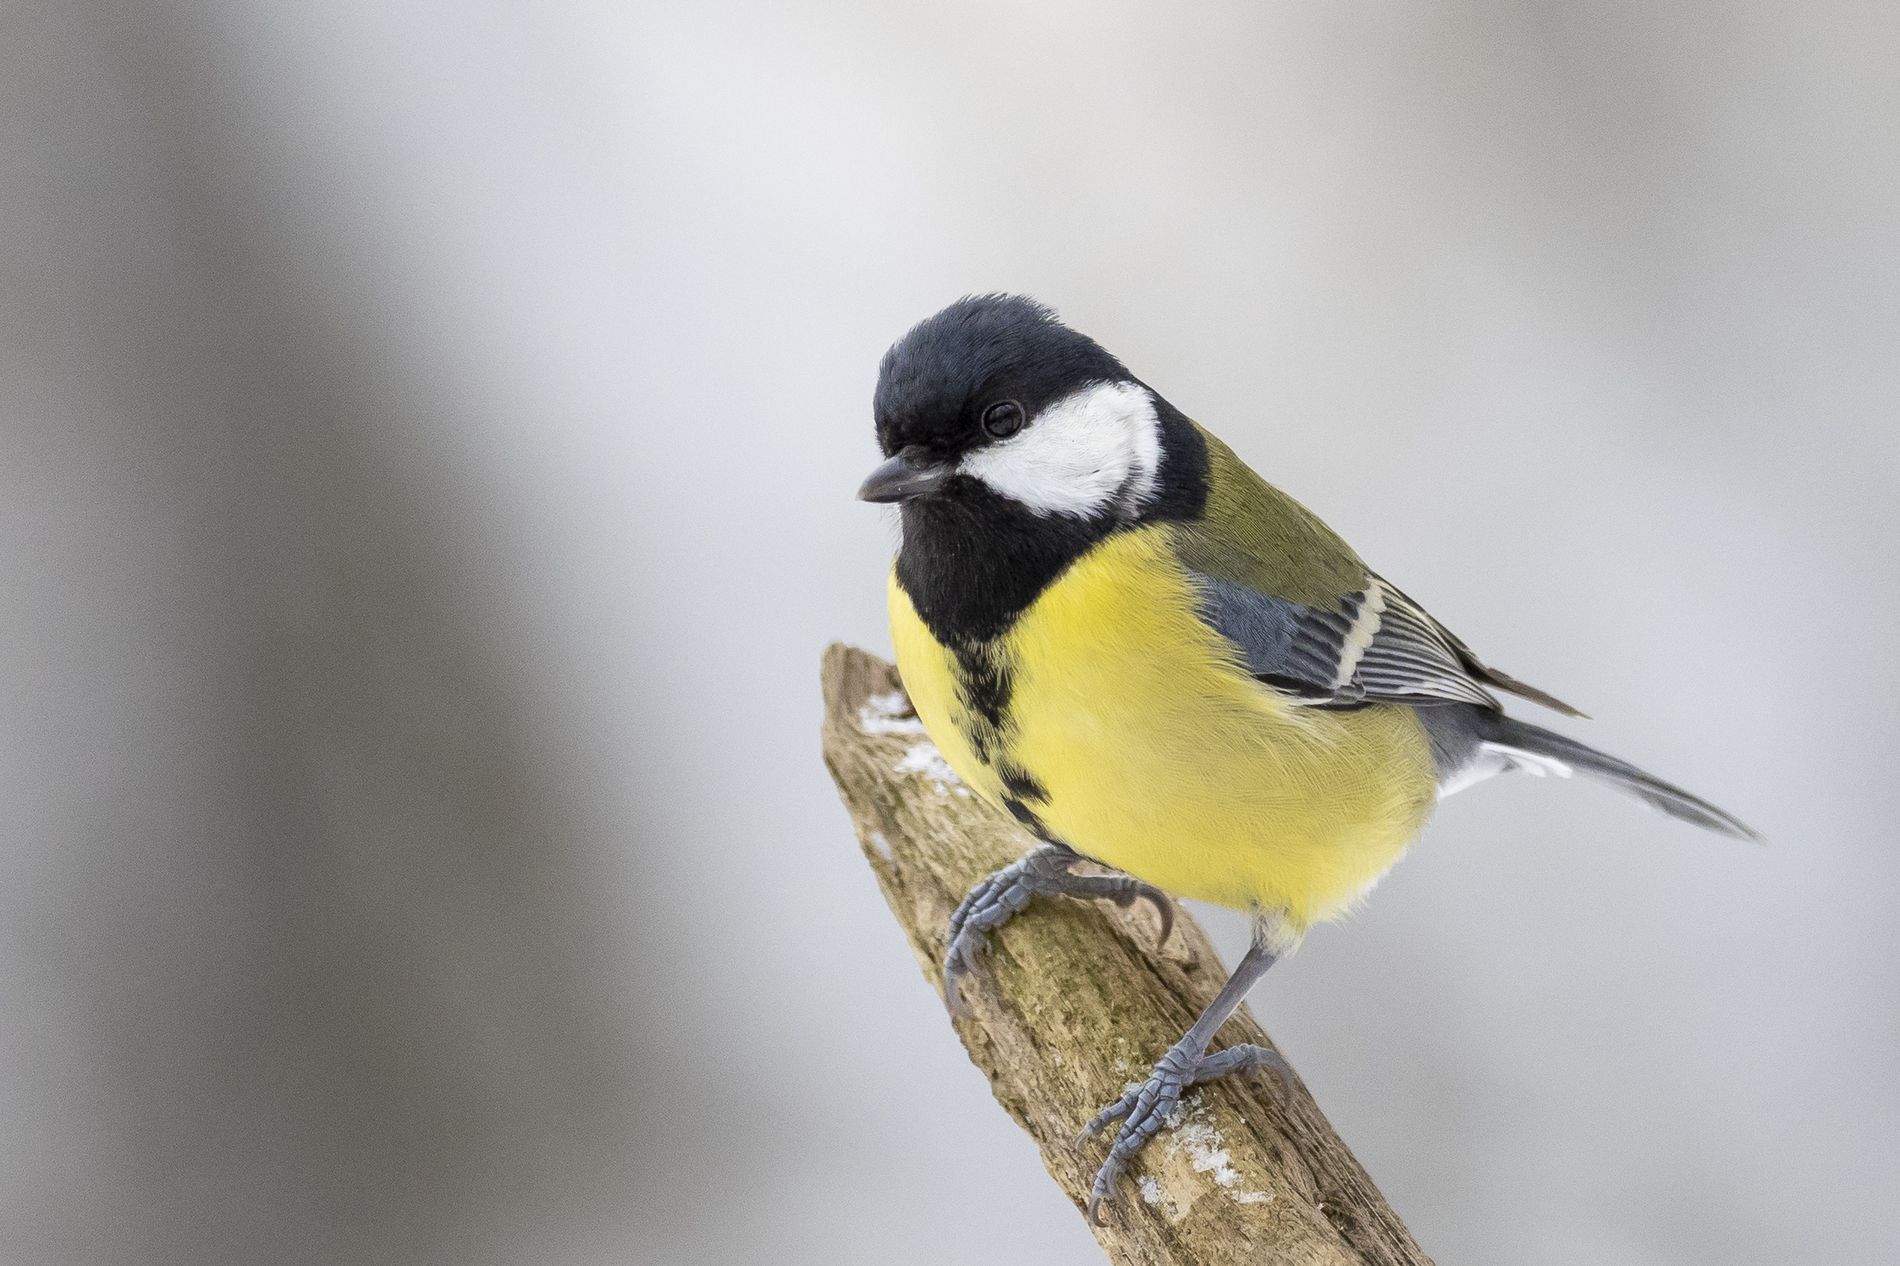
A Beautiful Creature.
An image of a beautiful bird standing on a wooden branch with its feathers colored in yellow, black, white, and grey, and a very cute face.
A close-up wildlife photography shot capturing a colored bird in daylight with a warm palette of yellows and greens against neutral tones in the background giving a seriously cute atmosphere.
Labels: Animal, Bird, Finch, Beak, Canary, Wooden branch, Blur
Camera: OLYMPUS CORPORATION E-M1X
Lens: OLYMPUS M.300mm F4.0
Aperture: F4
Exposure: 1/250 sec
ISO: 1000
Focal length: 300.0 mm